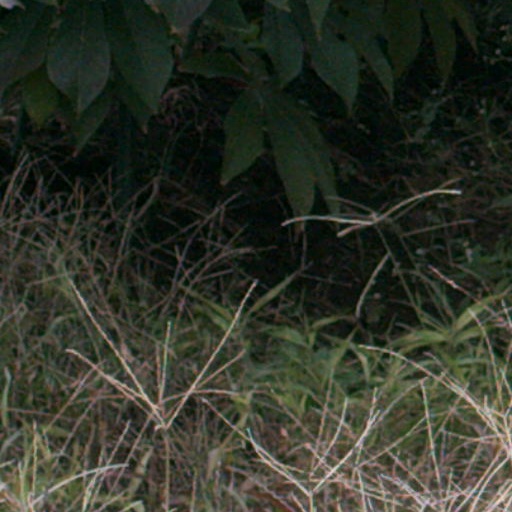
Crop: cassava